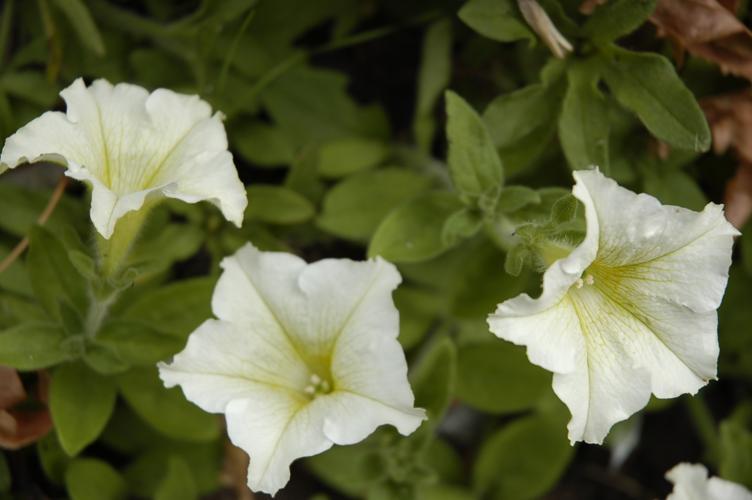
Label: petunia